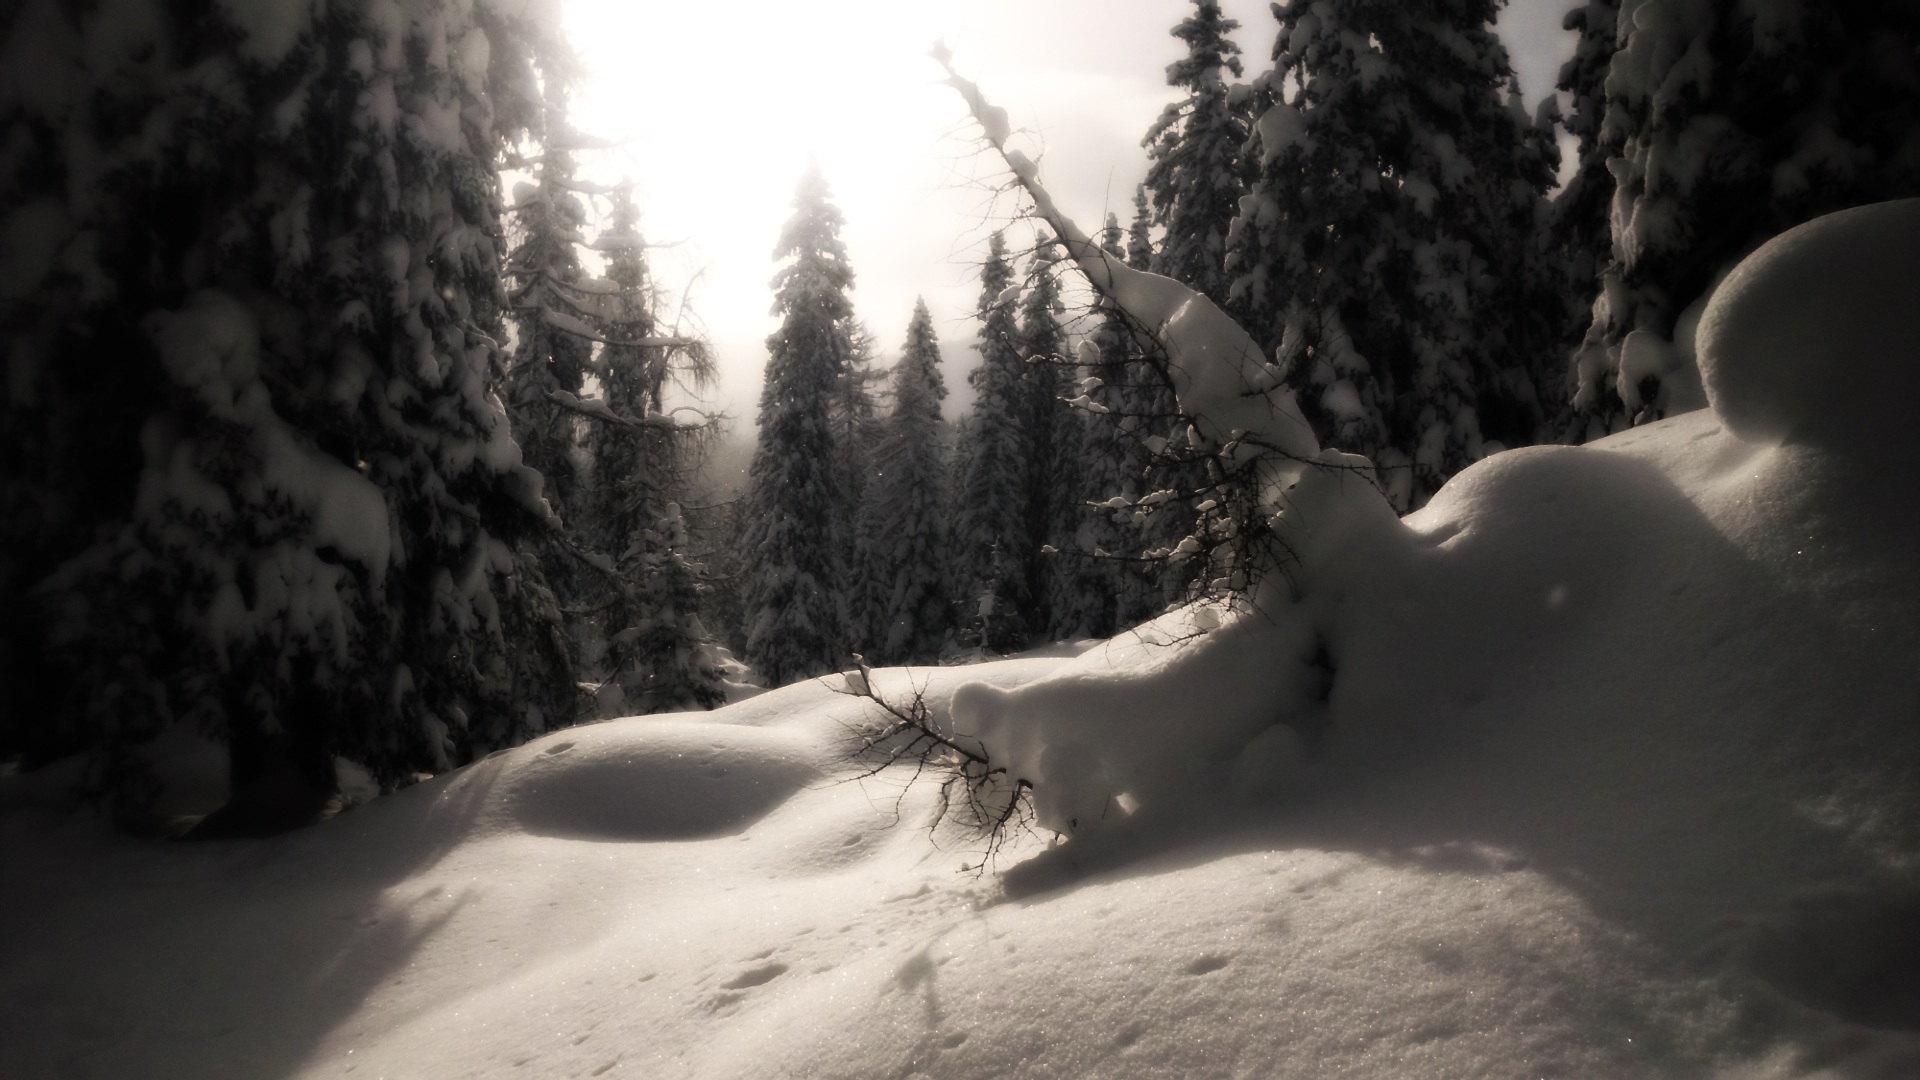
tree, nature, forest, snow, winter, light, sun, white, sunlight, morning, ice, weather, darkness, monochrome, season, mountains, wintry, winter magic, winter forest, freezing, atmospheric phenomenon, woody plant